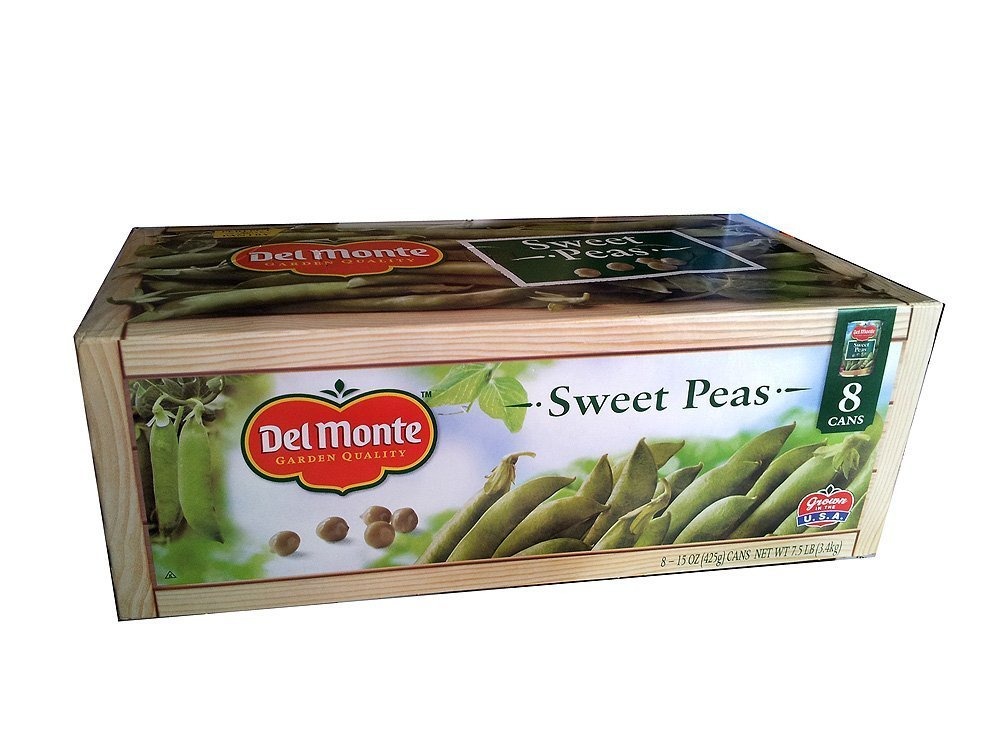
Item Name: Del Monte Sweet Peas, 15 Ounce Cans (Pack of 8)
Value: 120.0
Unit: Fl Oz

Price: 11.515